Mohammed Mohiedin Anis

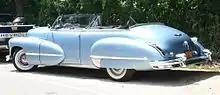
A 1947 Cadillac convertible (all the cars shown are representative examples, and not from his actual collection)

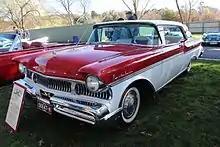
A 1957 Mercury Montclair

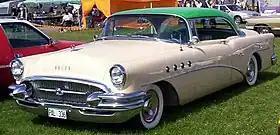
A 1955 Buick Super

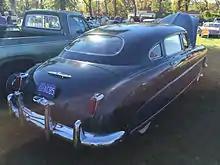
A 1949 Hudson Commodore

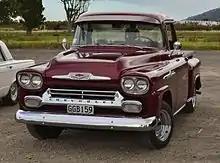
A 1958 Chevrolet Apache

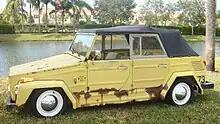
A VW Thing

Mohammed Mohiedin Anis (born 1946/47), also known as Abu Omar, is a Syrian businessman and car collector, based in Aleppo. A March 2017 photograph of him sitting on his bed, smoking a pipe and listening to his wind-up record player in a rubble-strewn room has been widely reproduced.